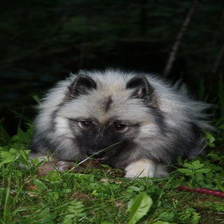
Species: dog
Breed: keeshond